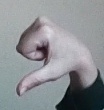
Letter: waw